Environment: real
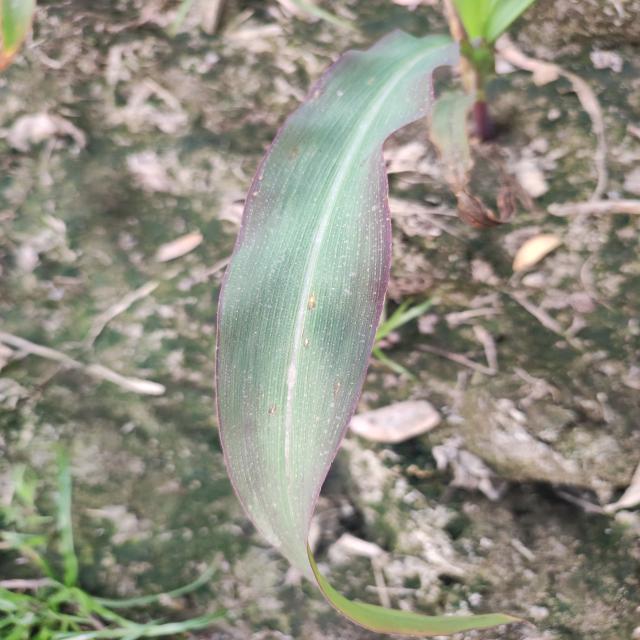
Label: phosphorus_deficiency